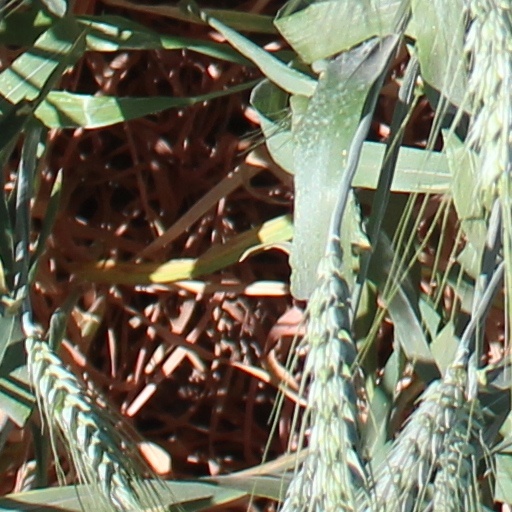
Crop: wheat